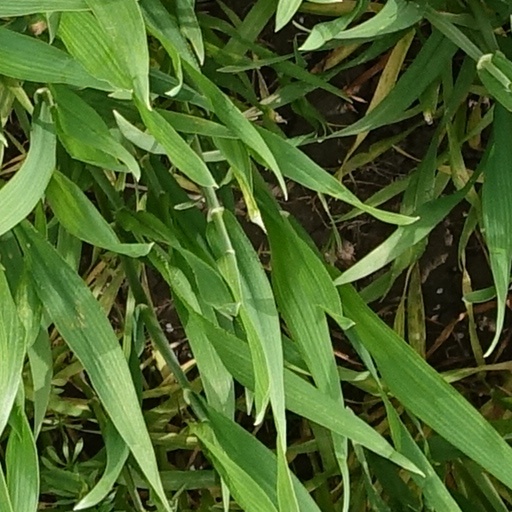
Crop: wheat